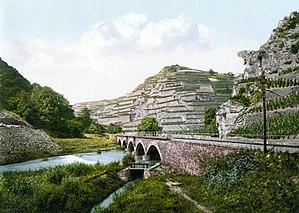
La naturalité, dans son sens environnemental, renvoie au caractère sauvage d'un paysage ou d'un milieu naturel. Il s'agit d'une traduction, reconnue depuis les années 1960, du mot anglais wilderness. La définition de la naturalité peut être tirée du Wilderness Act qui introduit la notion dans les termes suivants : est qualifié de wilderness un milieu naturel tel que « la terre et sa communauté de vie ne sont point entravés par l'homme, où l'homme lui-même n'est qu'un visiteur de passage ».